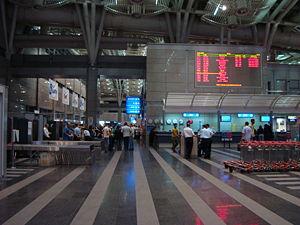
L'aéroport international Sabiha Gökçen est un aéroport de Turquie. Il est le deuxième aéroport de la plus grande ville du pays, Istanbul. Il est nommé en l'honneur de la fille adoptive d'Atatürk, l'aviatrice Sabiha Gökçen, première femme pilote de chasse au monde. Situé sur la rive asiatique du Bosphore dans le district de Pendik, il a été construit et inauguré en 2001 pour tenter de désengorger l'aéroport international Atatürk. Il a depuis connu une augmentation régulière du trafic, au point d'approcher du seuil de 4 millions de passagers en 2007. 2008 voit le début de travaux visant à porter la capacité à 25 millions de passagers par an. La barre des 10 millions de passagers a été passée en novembre 2010 et celle des 20 millions de passagers en novembre 2014.